Cuisine of Chiapas

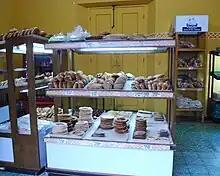
Inside a bakery in San Cristobal de las Casas

Various areas of the state have their own specialties. The state has eighteen recognized indigenous groups, many of which are of Mayan descent. One of the best known of Chiapas’ eighteen indigenous groups are the Lacandones which live in the rainforest of the same name. Most of their dishes are based on corn, which is cooked in kernels (including popped) and as a cooked dough. Their food also features a number of wild mushrooms and a fermented drink called balché . The Zoques in the northwest of the state and central valleys are known for their consumption of a small freshwater snail called chuti. These are generally collected in the spring in streams and ponds. They are most traditionally cooked in a broth flavored with hoja santa, then the broth is thickened with corn dough. The snails are also eaten as a snack or bar food in Tuxtla Gutierrez. Another exotic food from this area is the bee larvae.